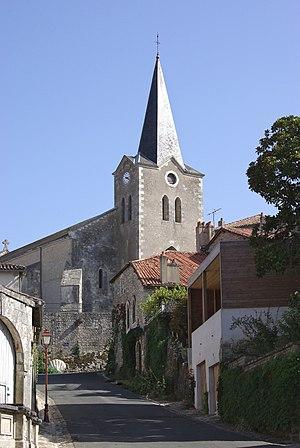
Église Saint-Sulpice de Charroux vue depuis la rue Saint-Sulpice Vienne, France.
Charroux est une commune du Centre-Ouest de la France, située dans le département de la Vienne en région Nouvelle-Aquitaine.